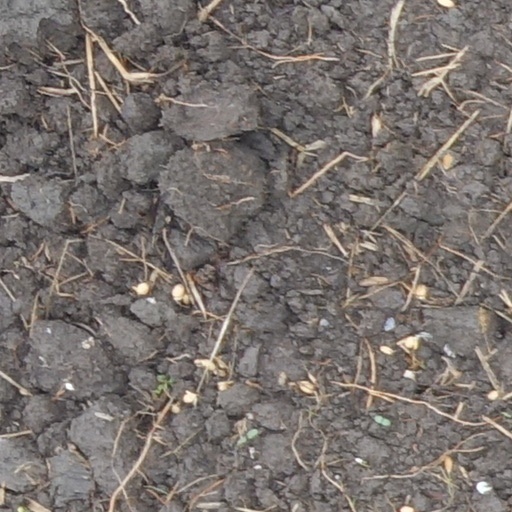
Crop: wheat